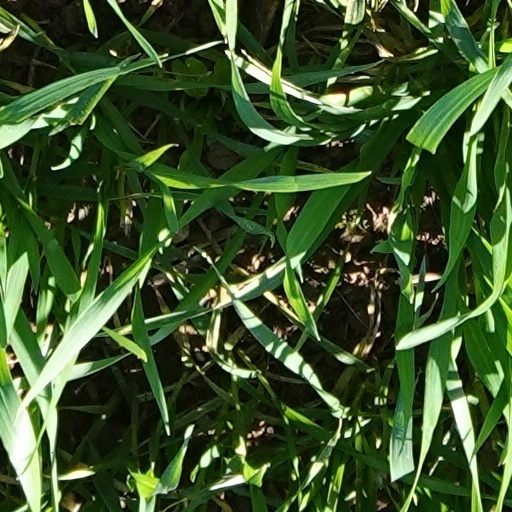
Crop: wheat